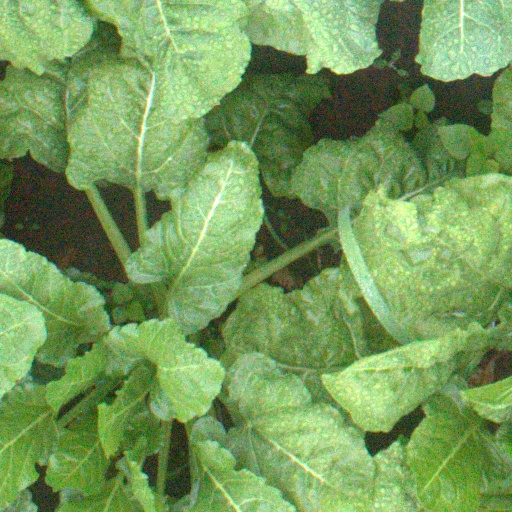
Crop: sugar beet